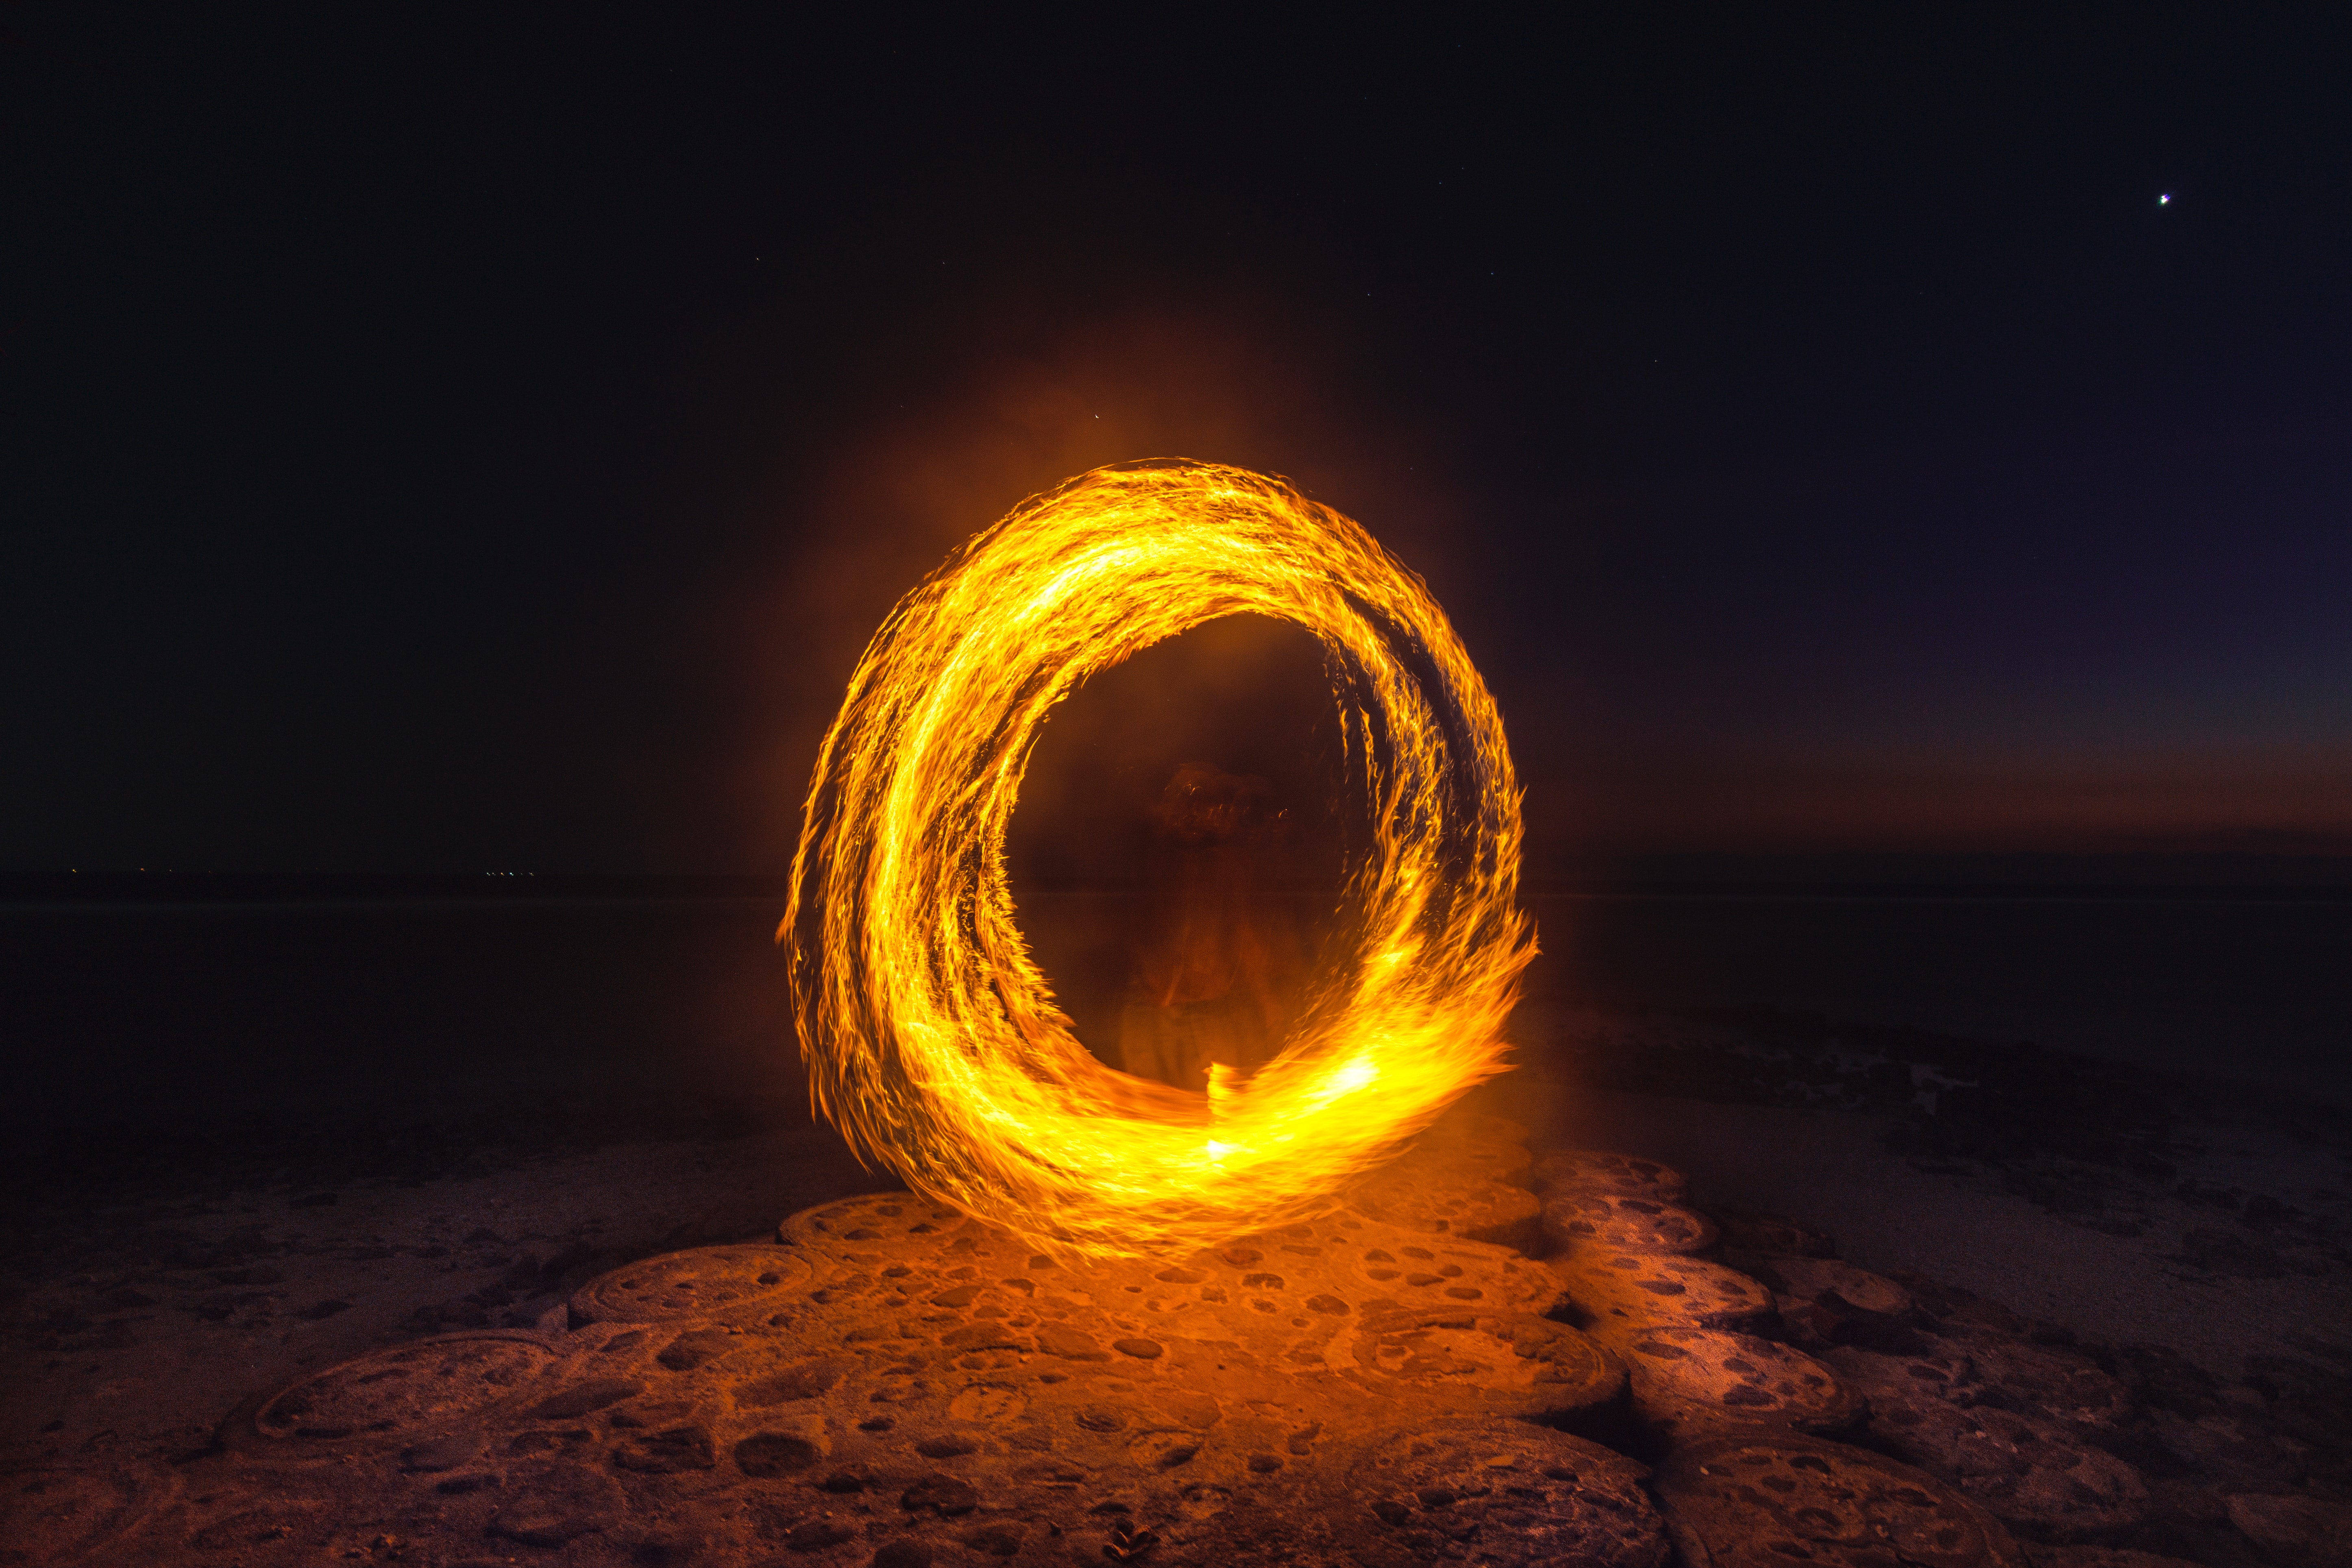
poi, light, geological phenomenon, fire, flame, sky, atmosphere, heat, night, darkness